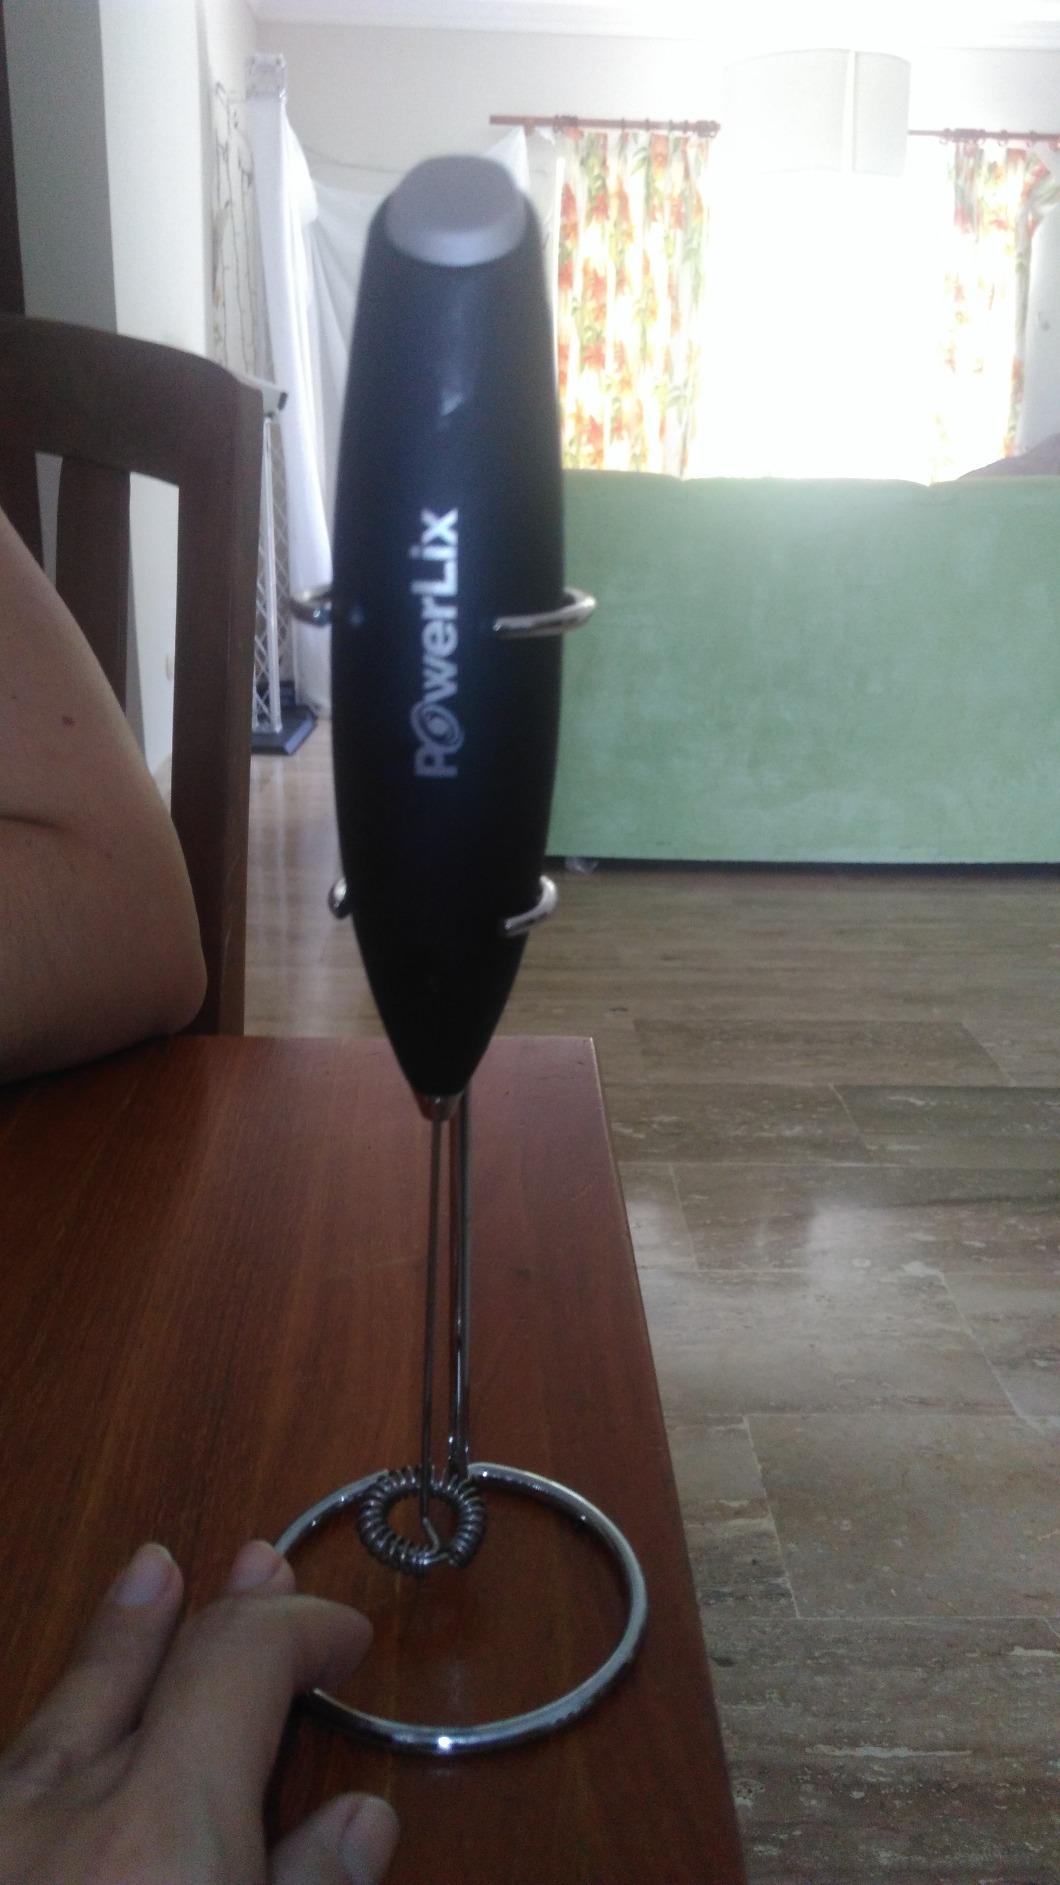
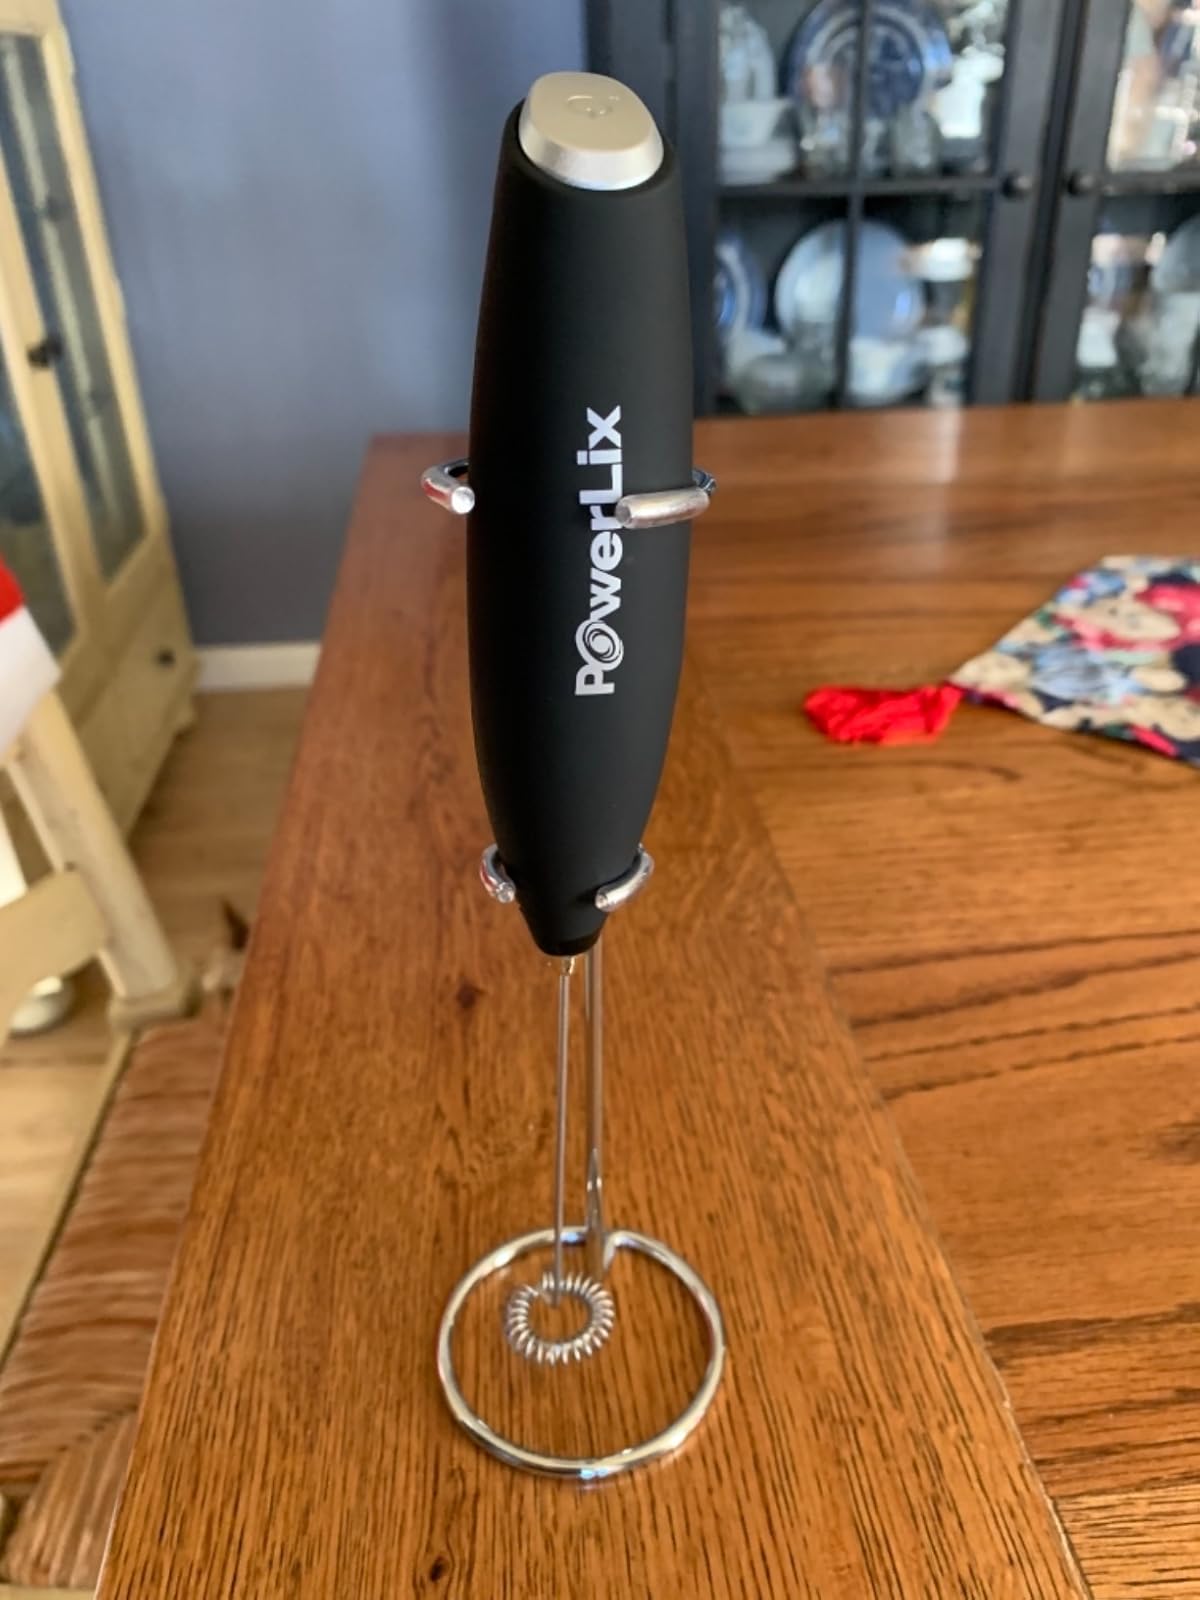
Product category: items_mixer
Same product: yes